Command & Conquer: Red Alert (2009 video game)

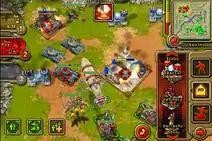
Red Soviet forces attacking and bombing a blue Soviet Base

"Red Alert" retains the core real-time strategy mechanics of the "Command & Conquer" series. Opposing factions harvest resources from ore fields using refineries and then use those resources to construct military bases and forces on-site. The gathering mechanic is streamlined so there are no collector units, only refineries that provide a steady cash flow. Structures form a shallow but wide tech tree with a variety of units and buildings. Units and buildings are selected and moved by tapping on them and on various areas on the battlefield. The camera moves around the battle field by dragging and scrolling on the touchscreen and zooms in and out by pinching the screen.